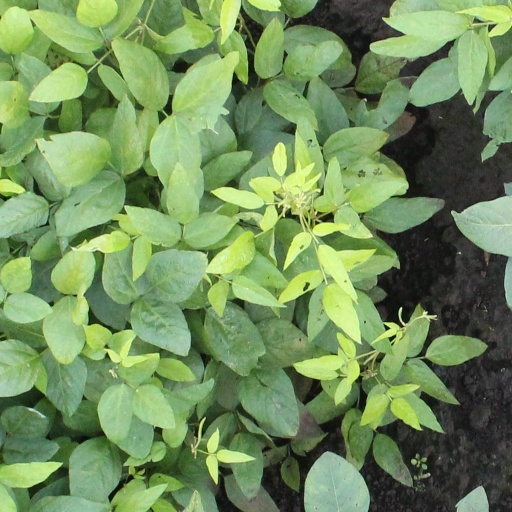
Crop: soybean